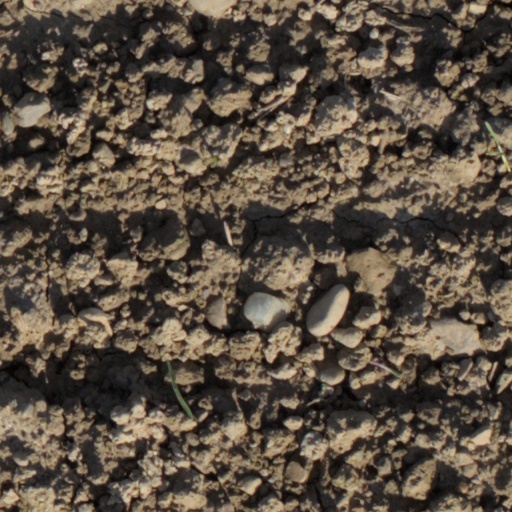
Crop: wheat